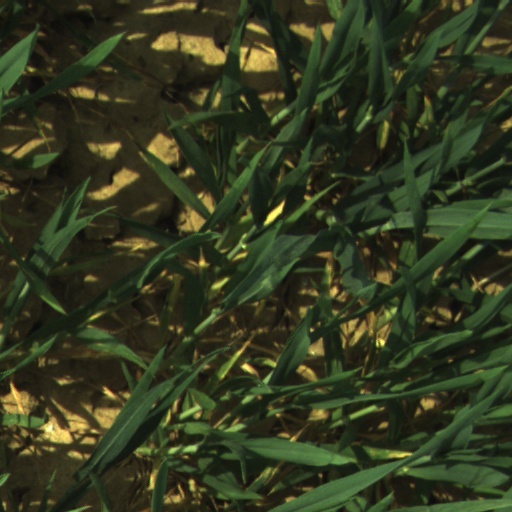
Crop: wheat